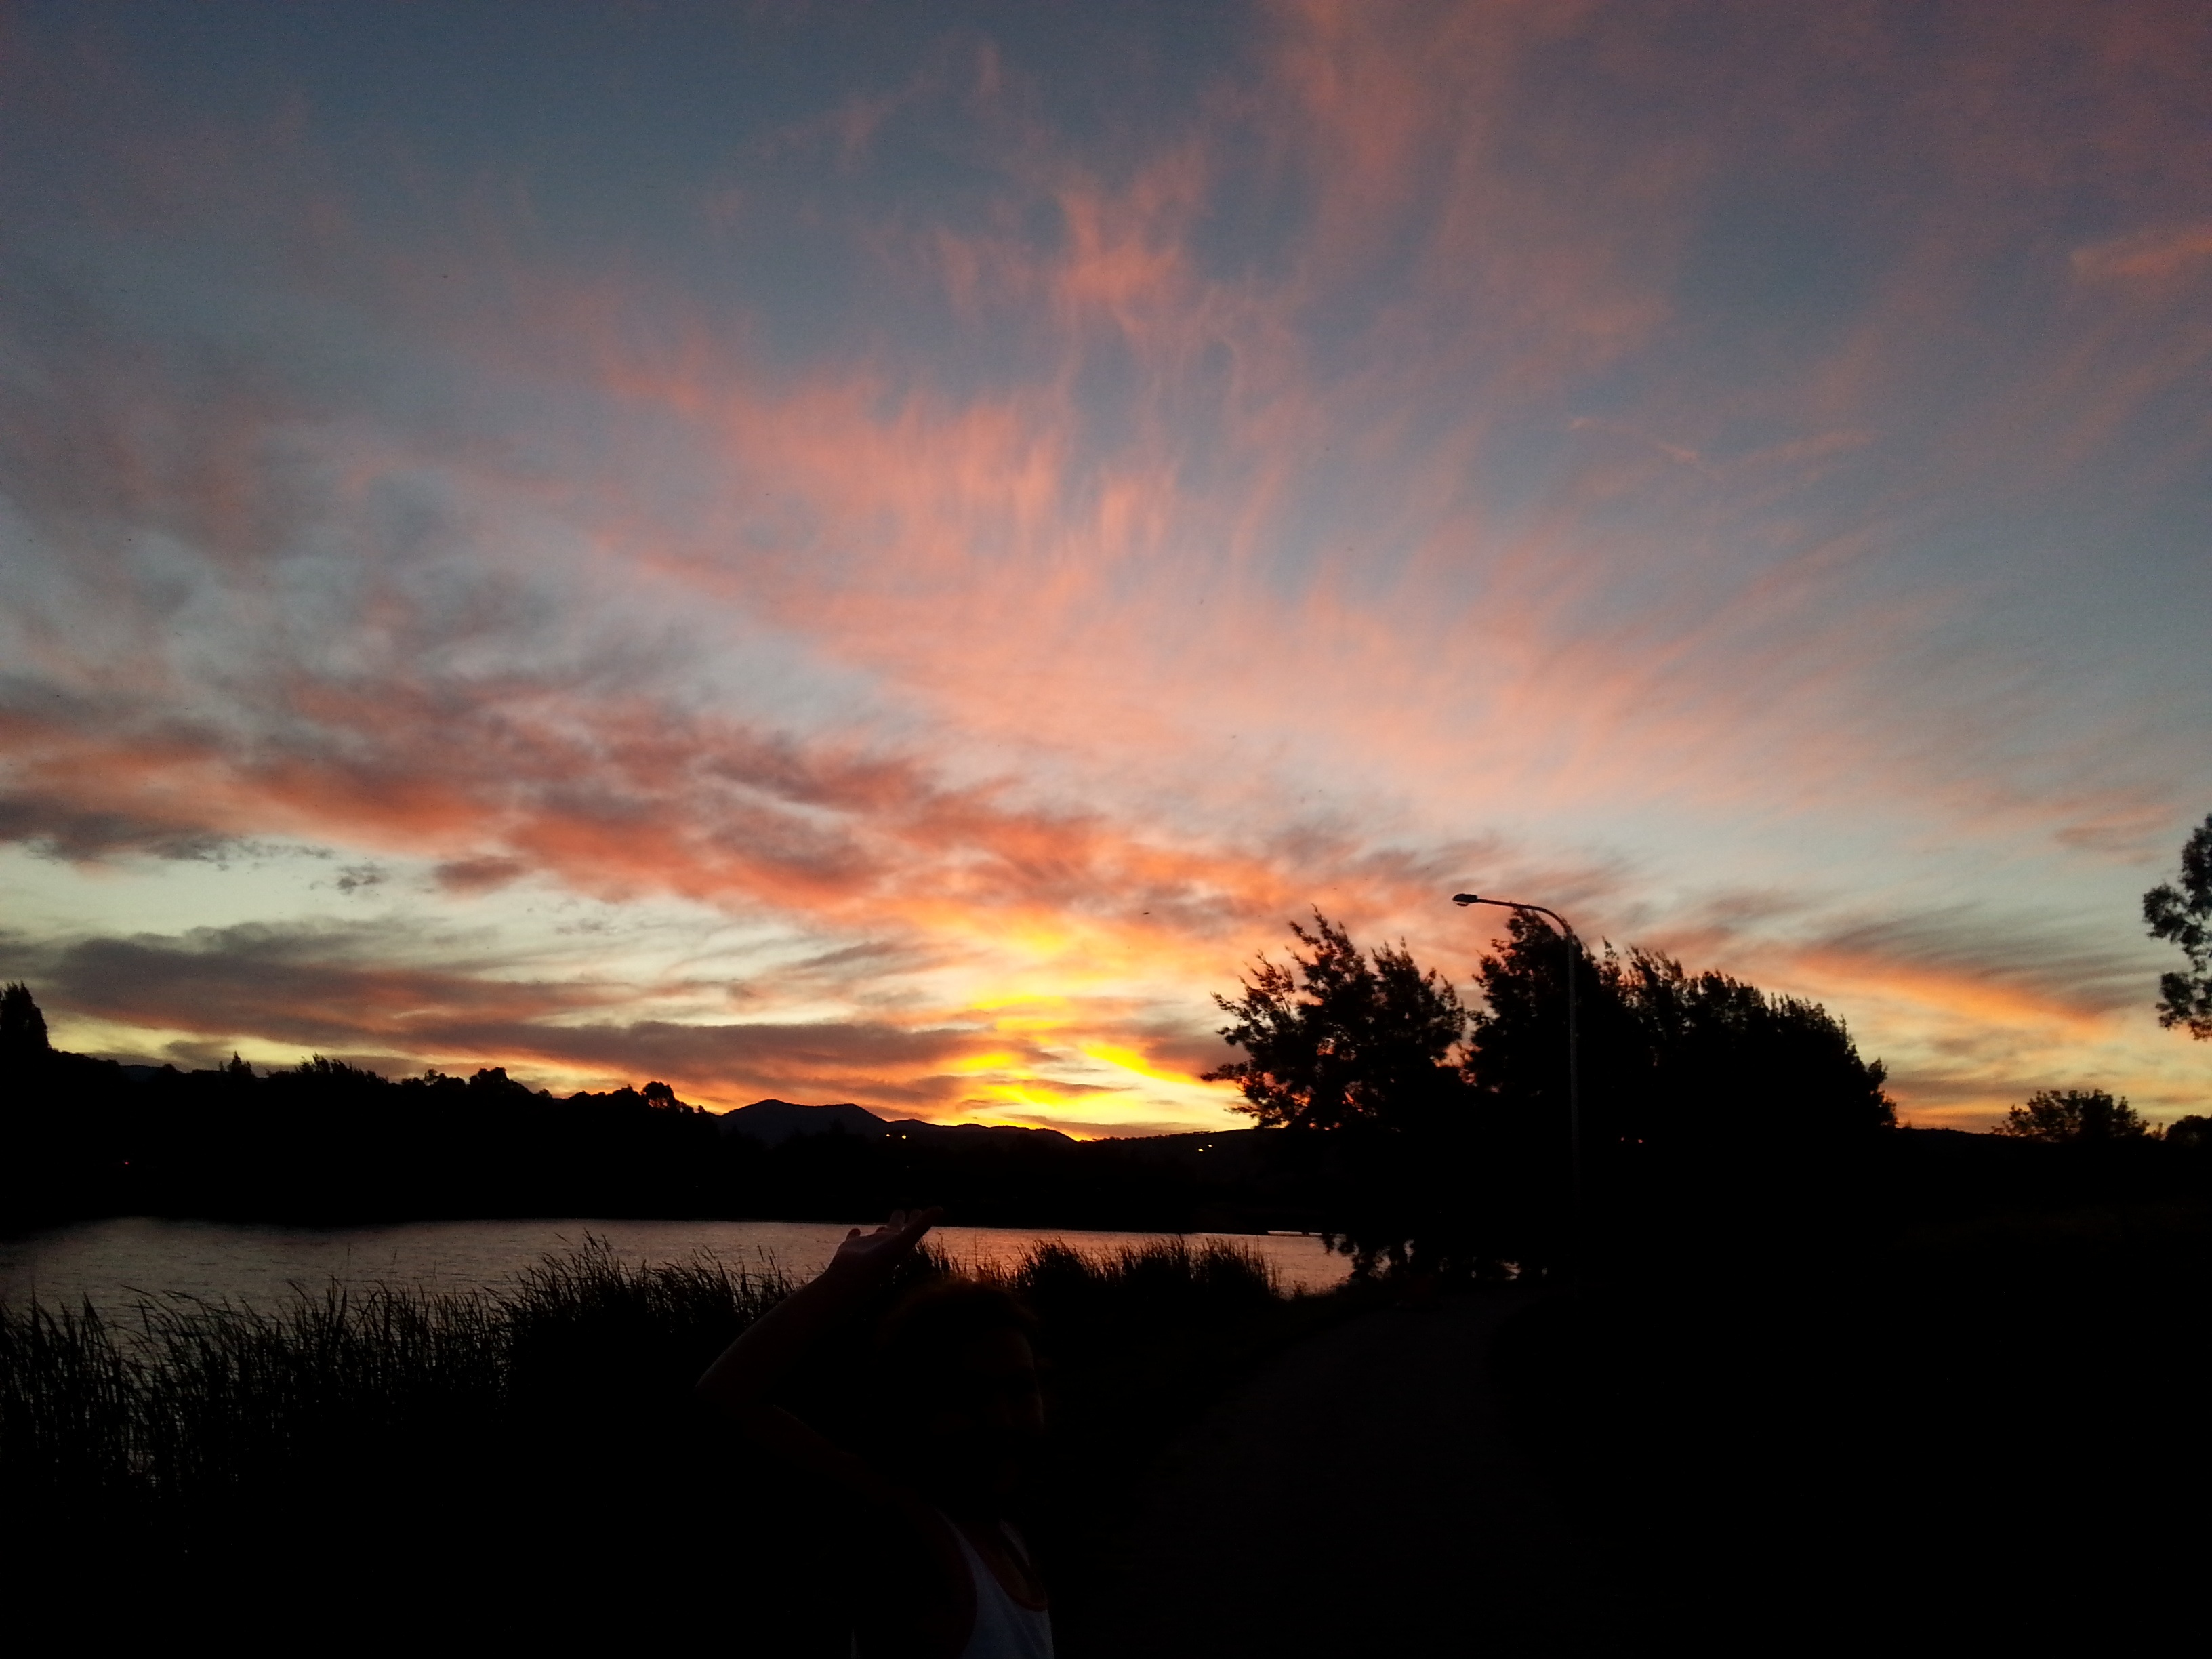
horizon, cloud, sky, sunrise, sunset, field, sunlight, morning, view, dawn, atmosphere, dusk, evening, afterglow, atmospheric phenomenon, red sky at morning